Alum Creek Lake

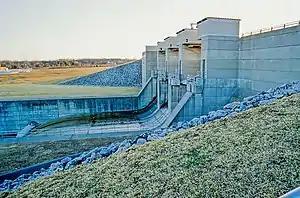
Alum Creek Dam spillway. Water is normally discharged through the hole in the far wall. Three large gates can be opened to provide emergency control under high water conditions. The retrofit cables were installed in the large flat calming section at the base of the dam.

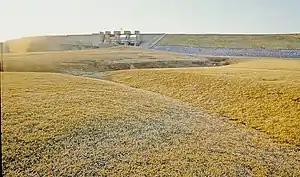
The Alum Creek Dam spillway is perched high on the abutment; this prompted concerns within the Army Corps of Engineers about deep-seated sliding.

On April 24, 1975, during a periodic inspection of the completed dam, the US Army Corps of Engineers expressed concern about the safety of the spillway monoliths. The rock underlying the dam is Ohio Black Shale which is a largely hard, massive silt shale. It is highly fractured below the base of weathering. Within this shale are several light gray, silty to clayey shale seams up to thick. It may be possible that the spillway monolith and its underlying bedrock could slide forward on one of these seams, opening a gap between the monolith and the rolled earth dam leading to rapid and catastrophic erosion of the dam.